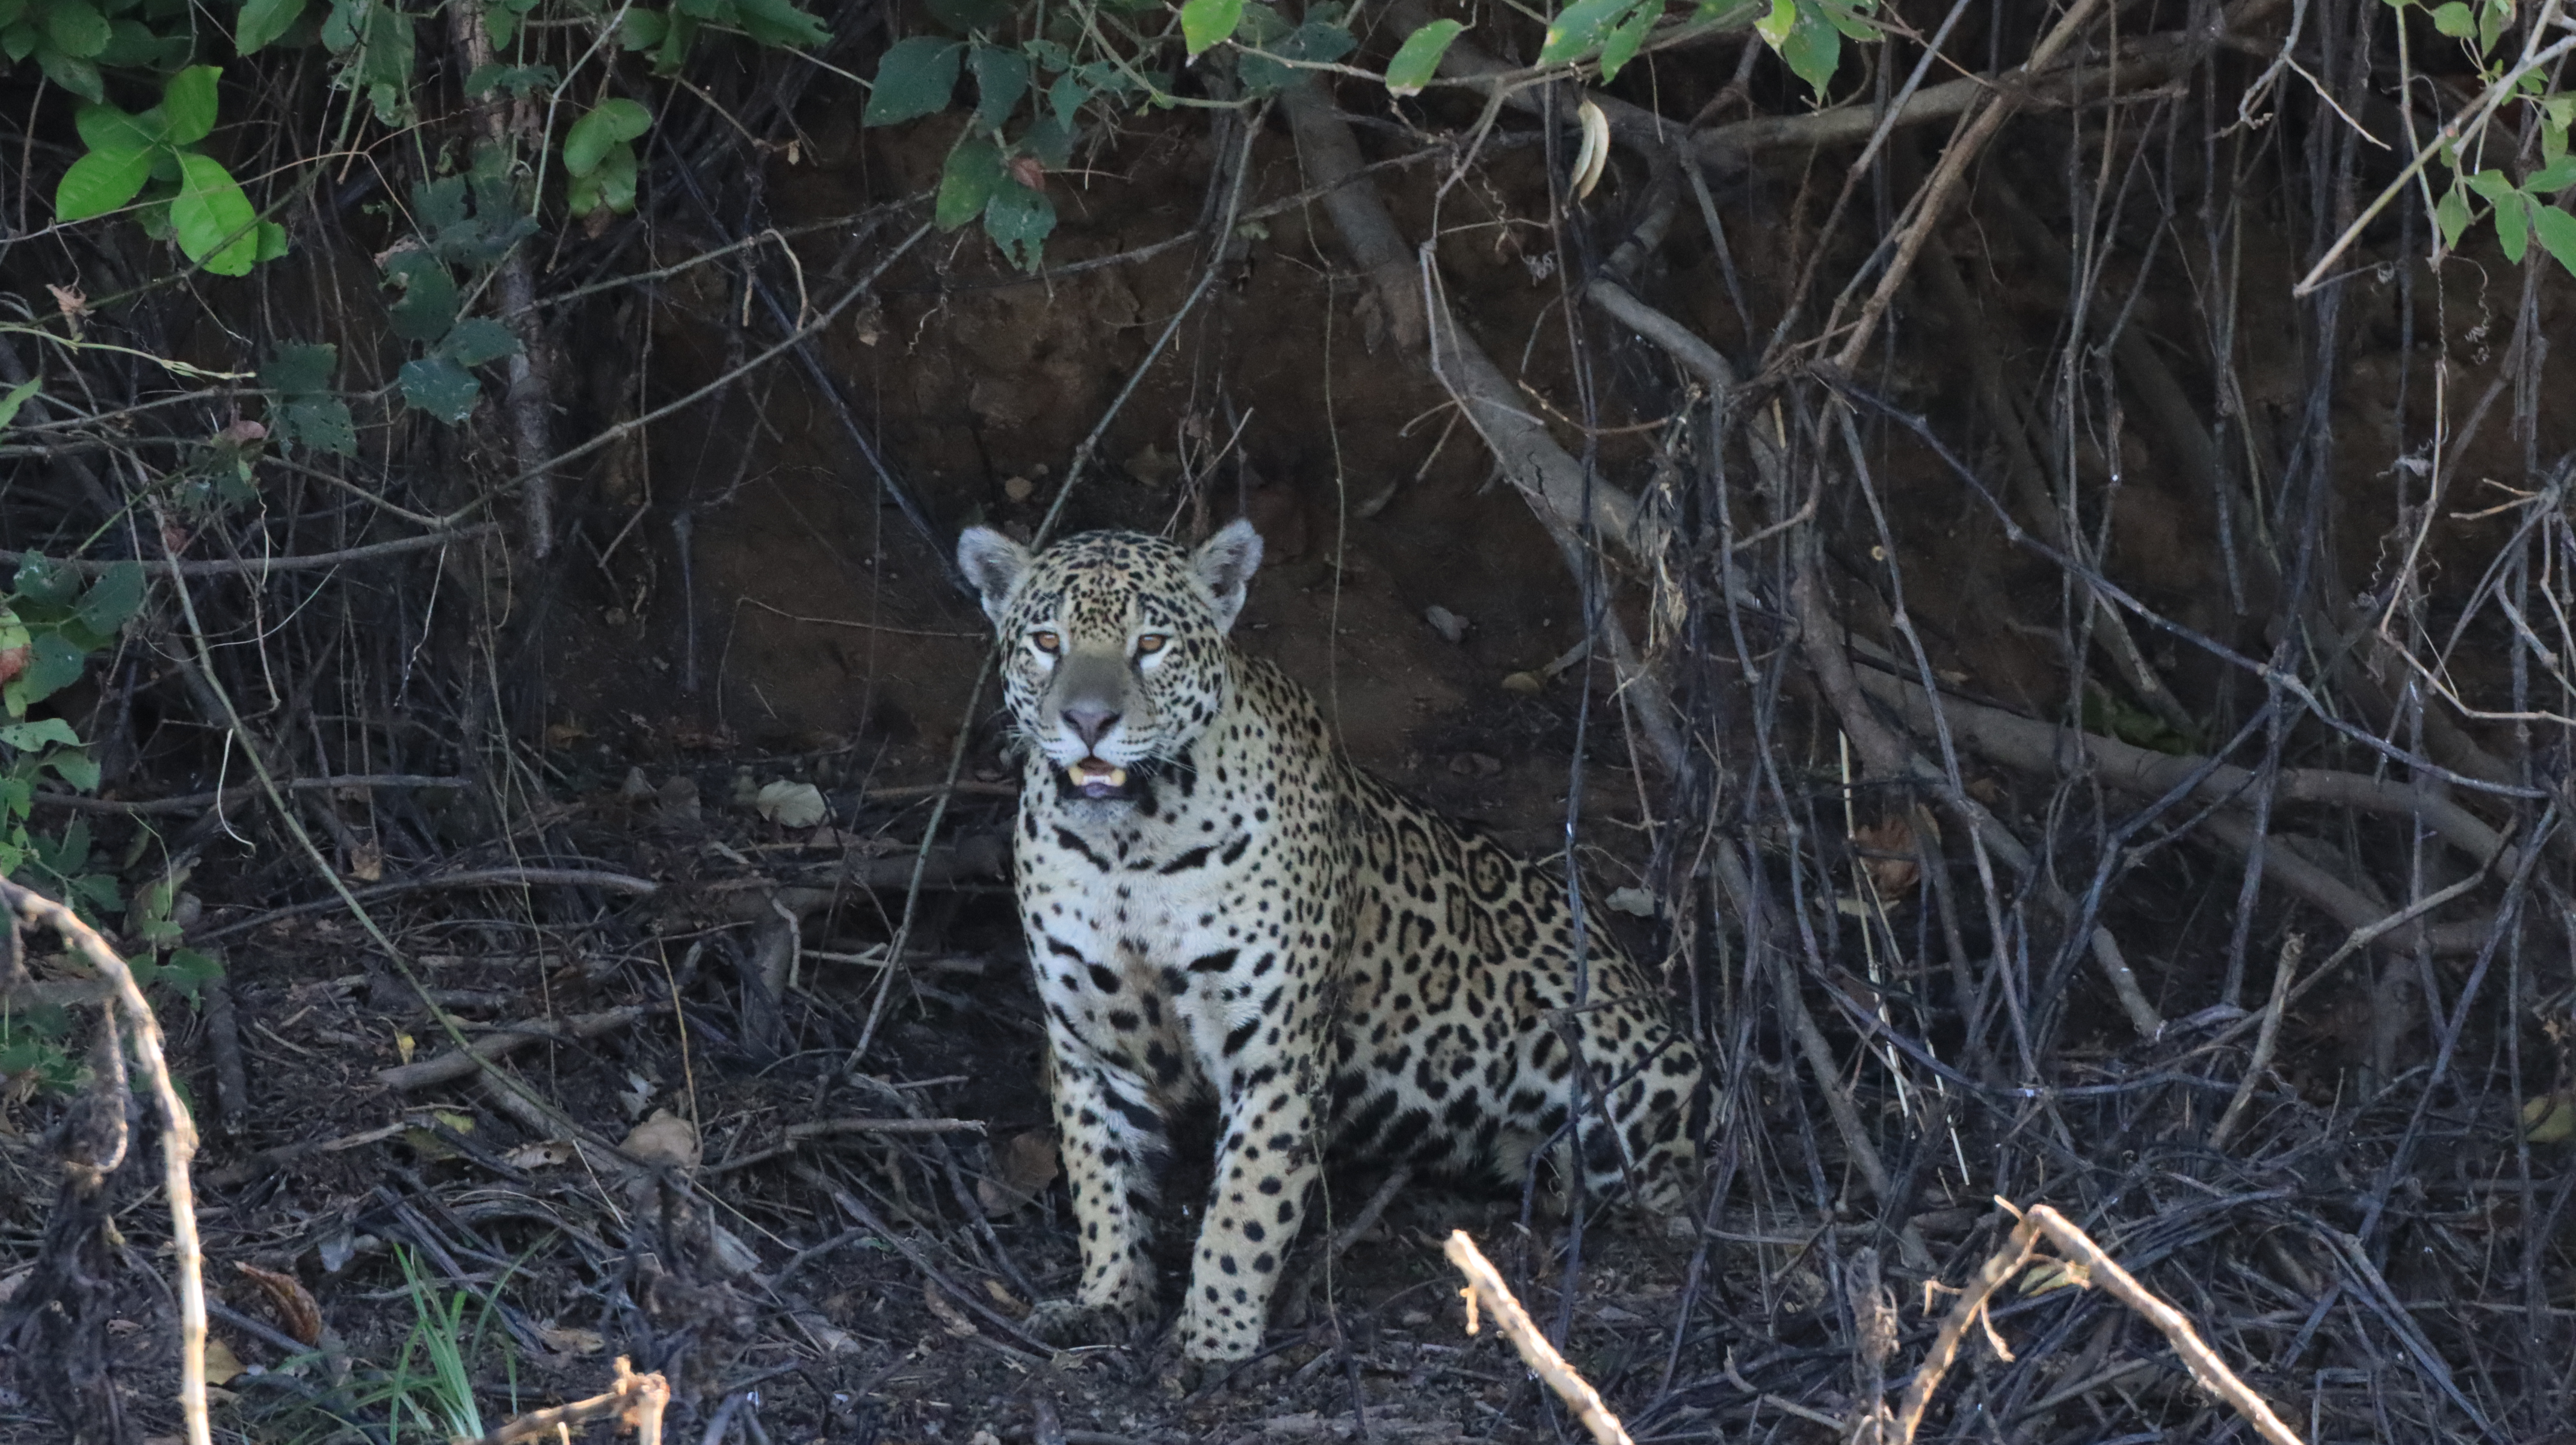
Jaguar: Marcela